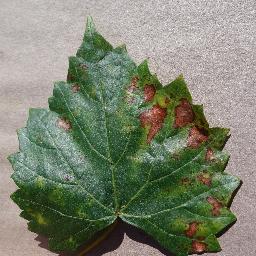
Label: Grape___Esca_(Black_Measles)